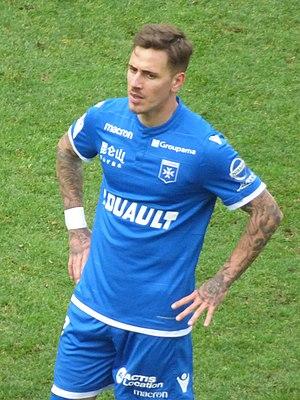
Daniel Mancini lors du match RC Lens - AJ Auxerre, comptant pour la 28ème journée du championnat de France de football de Ligue 2 2018-2019, le 9 mars 2019 au Stade Bollaert-Delelis.
Daniel Mancini, dit « Nano », est un footballeur argentin né le 11 novembre 1996 à Tránsito. Il évolue au poste de milieu de terrain à l'Aris Salonique, en Superleague grecque.